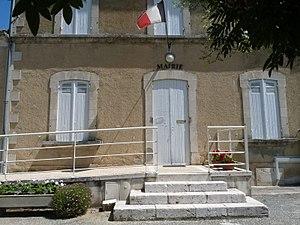
Mairie de Caubeyres, Lot-et-Garonne, France
Caubeyres est une commune du sud-ouest de la France, située dans le département de Lot-et-Garonne.